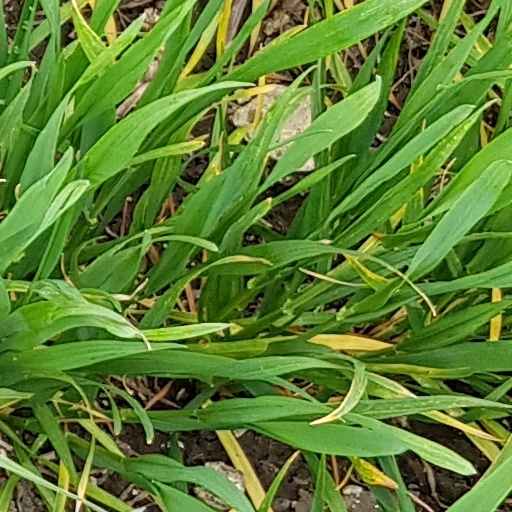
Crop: wheat